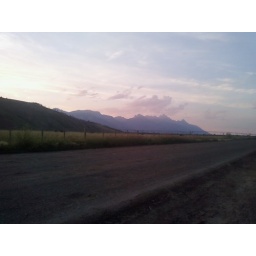
Uploaded from my camera phone while driving back home in the midwest from my summer in Grand Teton National Park